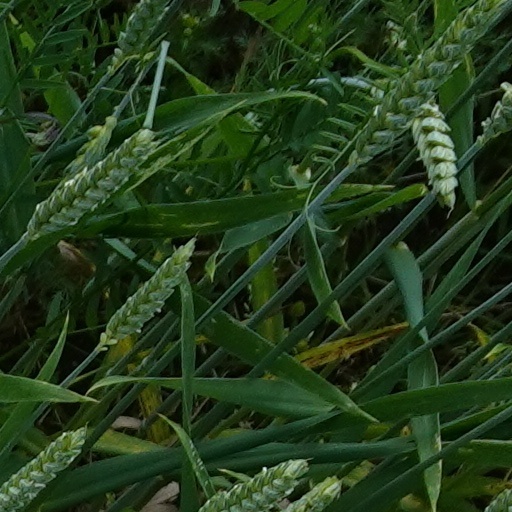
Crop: wheat